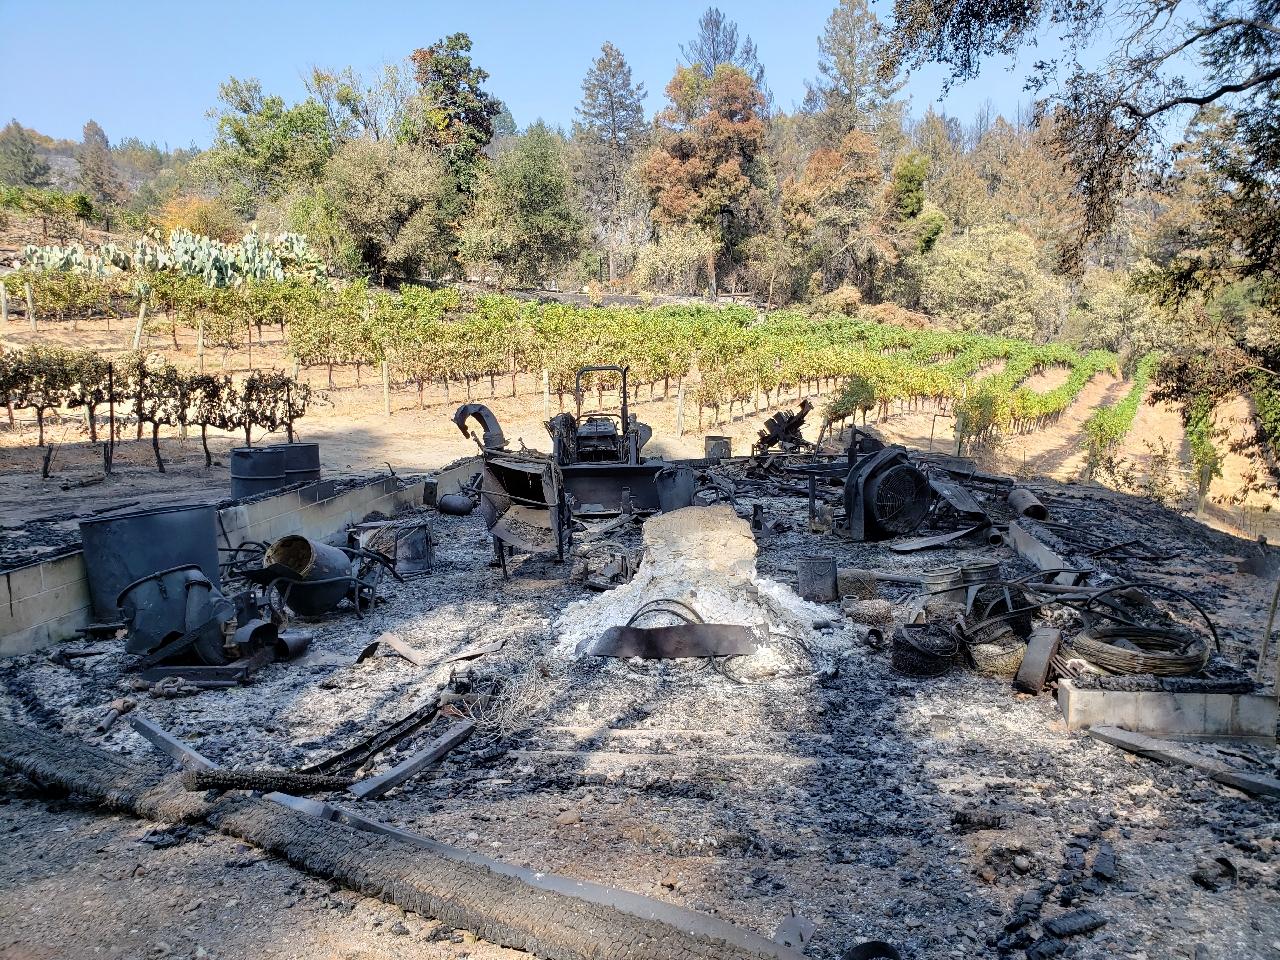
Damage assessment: destroyed